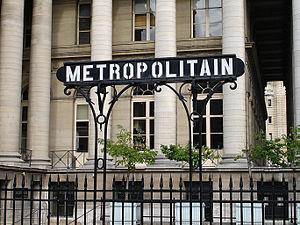
L'entrée de la station Bourse de la ligne 3 du métro de Paris, France
Le métro de Paris comporte 302 stations et 383 points d'arrêts, depuis le 23 mars 2013. Chacune de ces stations doit assurer l'accueil des voyageurs dans les meilleures conditions. C'est dans ce but que plusieurs générations d'architectes ont œuvré dans le métro parisien.
Bourse est une station de la ligne 3 du métro de Paris, située dans le 2ᵉ arrondissement de Paris.